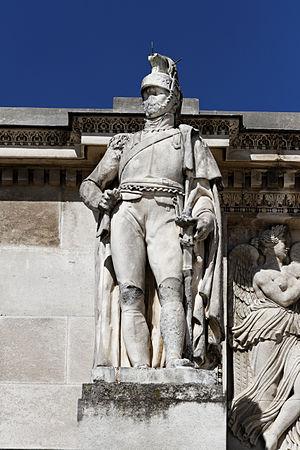
L'arc de Triomphe du Carrousel à Paris.